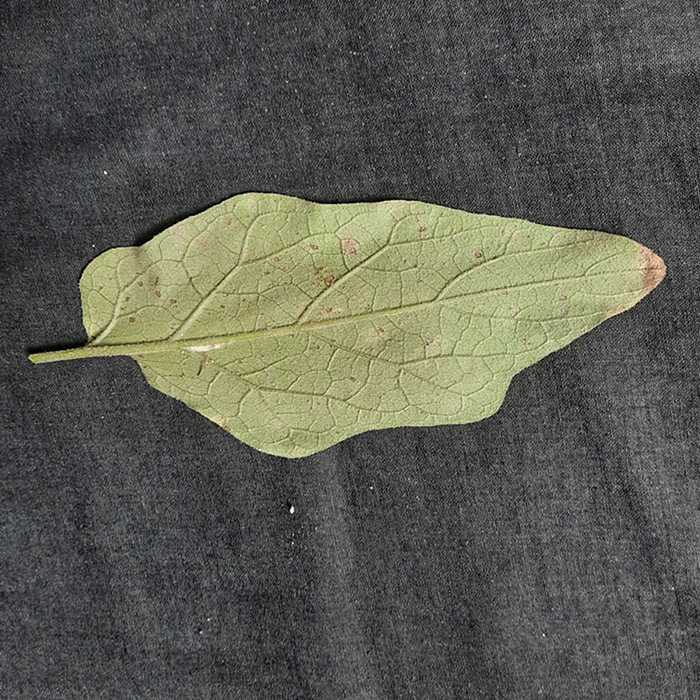
Plant: Eggplant
Label: Eggplant Cercopora leaf spot